Spirit safe

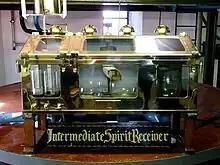
The spirit safe at Ardbeg Distillery

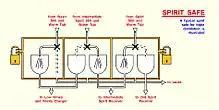
Diagram detailing a typical triple distillation spirit

A spirit safe or intermediate spirit receiver is an enclosed device used in the distillation of Scotch whisky. The distillate from the still passes into it, and can be seen through the glass sides or windows, but cannot be directly accessed. The distiller can analyse the spirit inside the device, and decide where it should be sent.